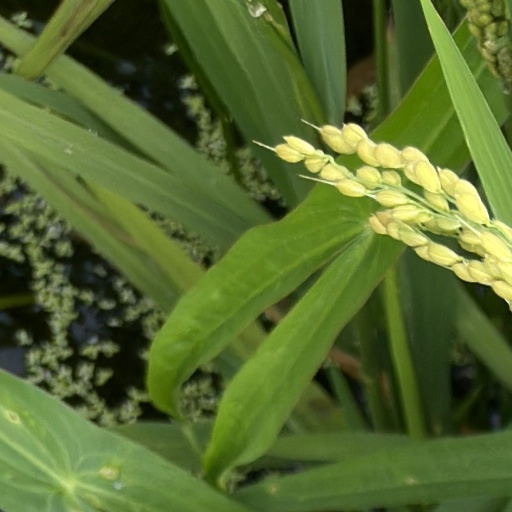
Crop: rice